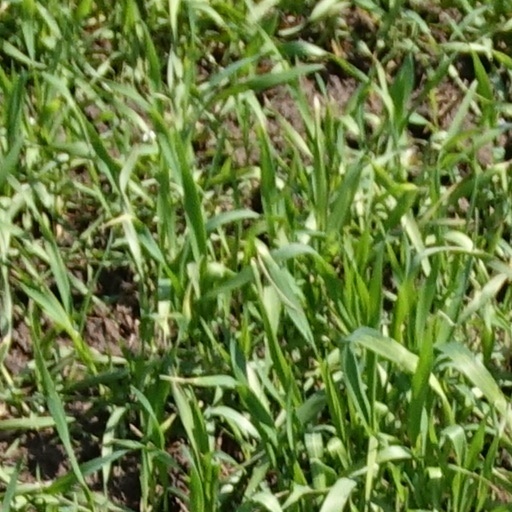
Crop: wheat